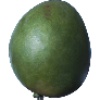
Label: Mango 1